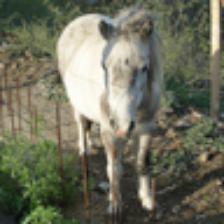
Label: NonHuman